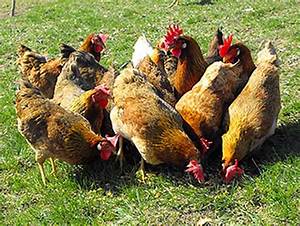
Label: gallina